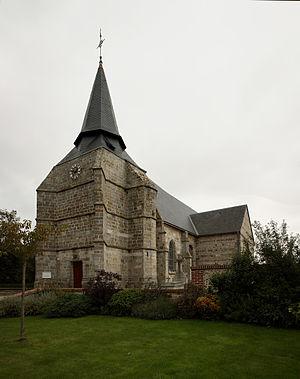
Eglise This building is indexed in the Base Mérimée, a database of architectural heritage maintained by the French Ministry of Culture,
Auberville-la-Manuel est une commune française située dans le département de la Seine-Maritime en région Normandie.